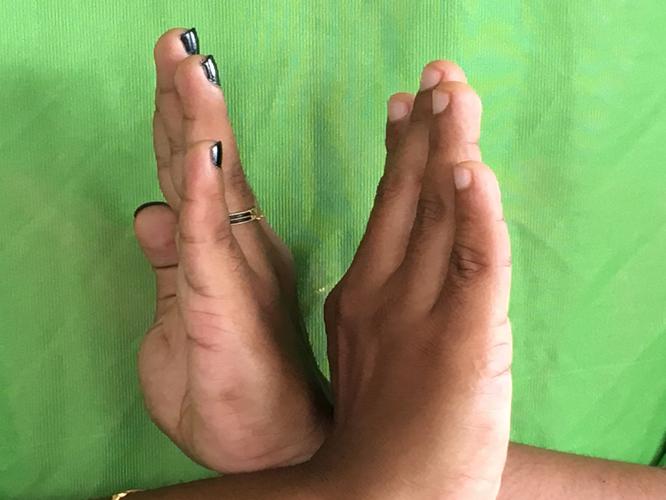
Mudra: Swastikam
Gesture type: double_hand